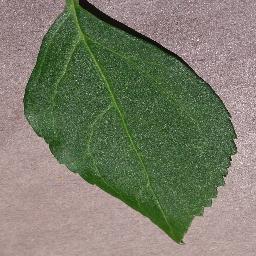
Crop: cherry
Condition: (including_sour)_healthy